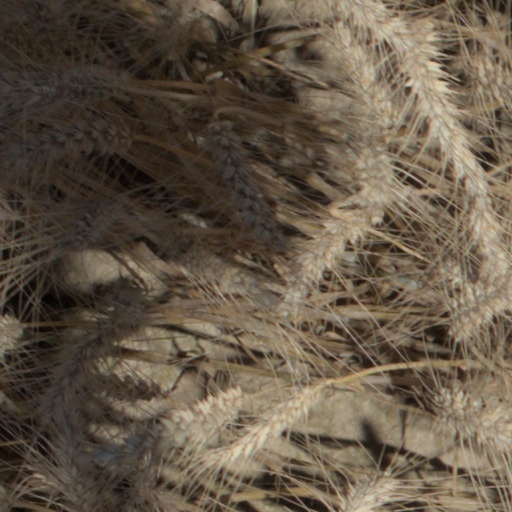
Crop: wheat